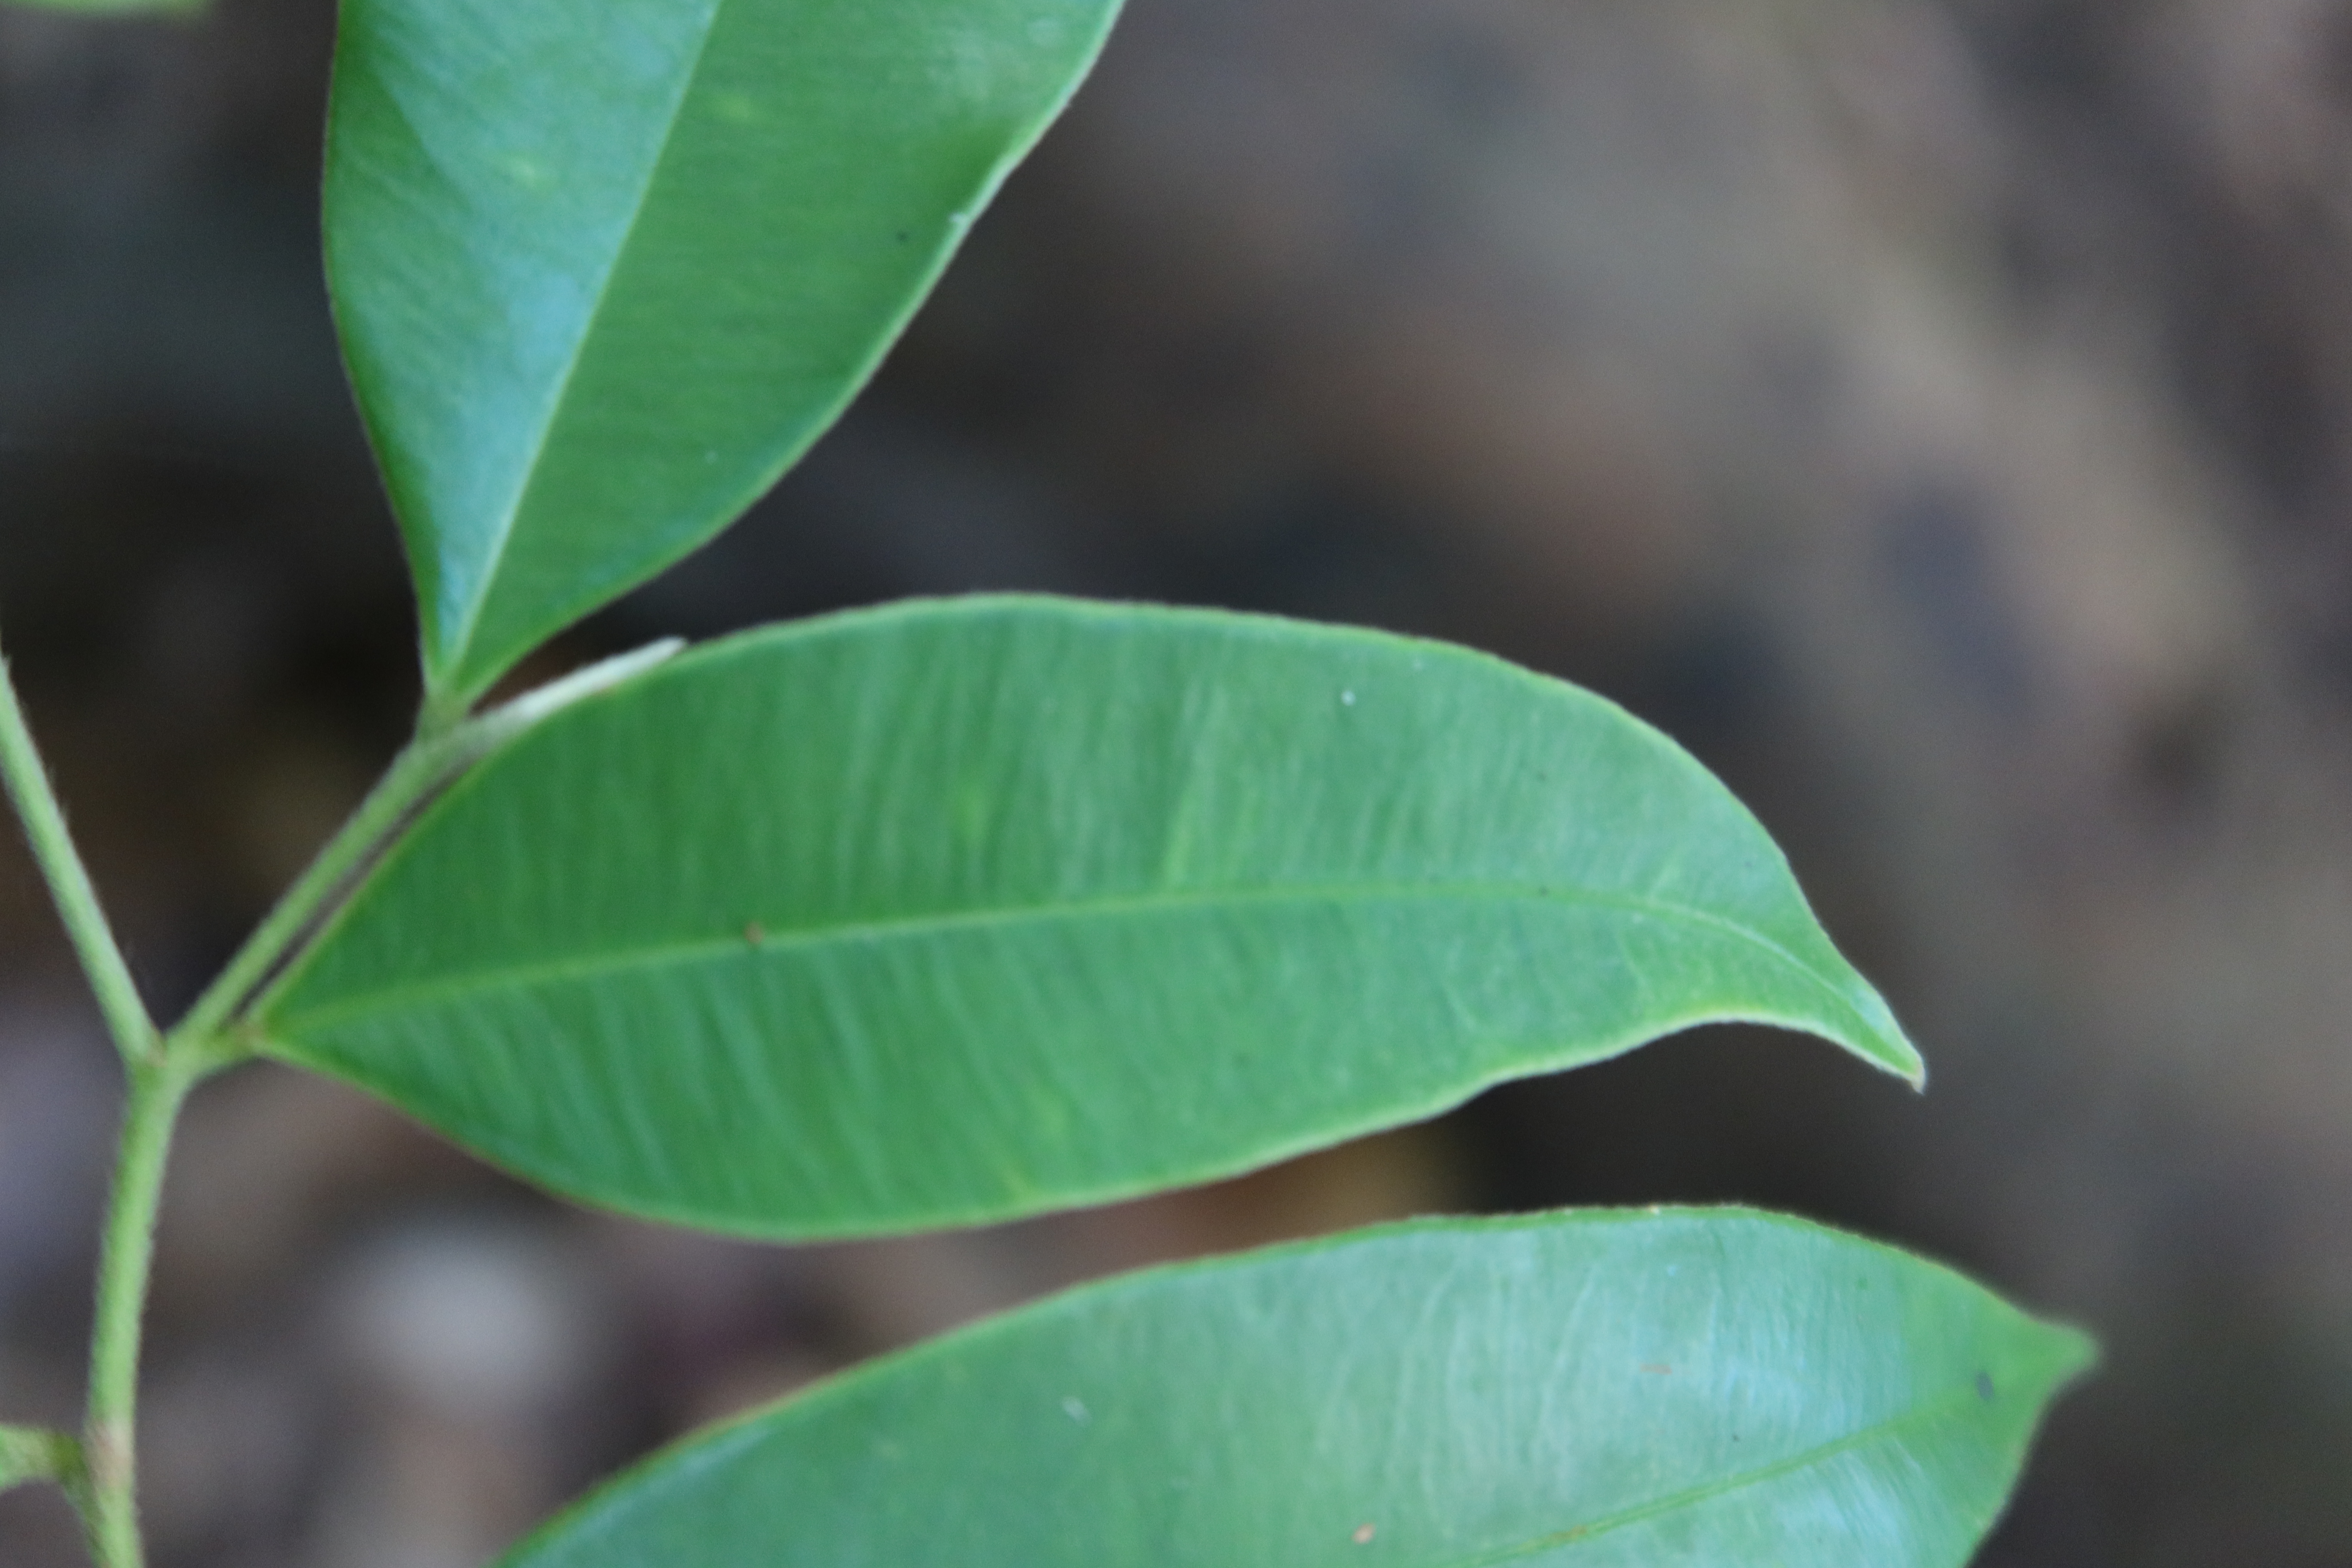
Label: Healthy